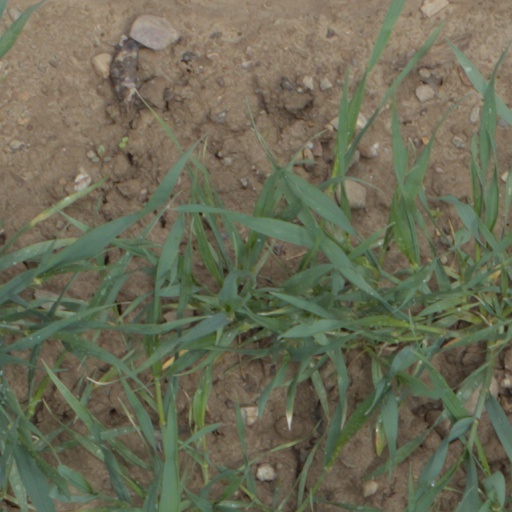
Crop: wheat